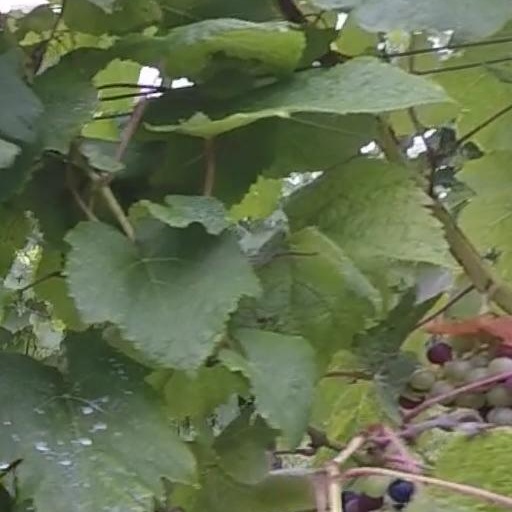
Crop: grape